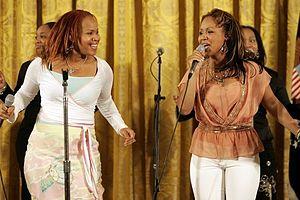
Mary Mary est un duo d'Inglewood, en Californie, formé par les sœurs Erica et Tina Campbell, qui mélange R'n'B et gospel. Après quelques apparitions sur plusieurs BO de films, leur premier album Thankful, sorti en 2000, les propulse grâce au single Shackles.